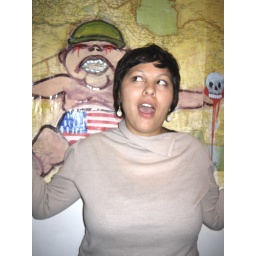
standing in front of her artpiece at the &amp;quot;Snippets&amp;quot; exhibit (two person show with Frances Marin.)